Wizard Wars

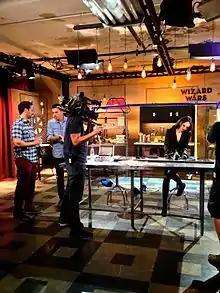
Season 1 Wizard Angela Funovits creating in the 'Magic Workshop.' Also pictured: Series creator Rick Lax (far left) and Wizard/series originator Justin Flom (middle).

Notable magicians appearing on "Wizard Wars" include Kyle Marlett, Las Vegas headliners, Murray SawChuck, Tommy Wind, Nathan Burton, Greg Dow and John Stessel, "America's Got Talent"s Leon Etienne, and Naathan Phan.